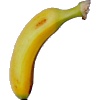
Label: banana_lady_finger